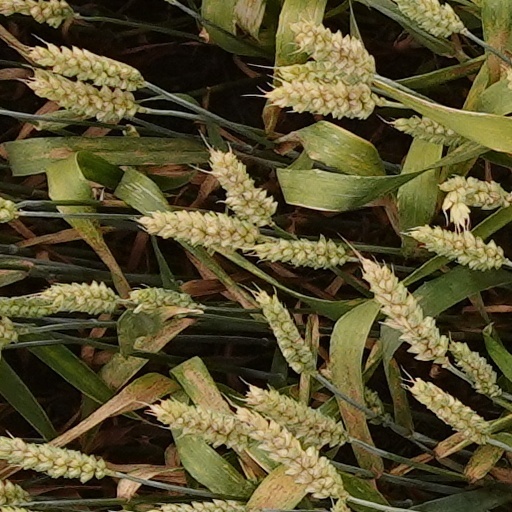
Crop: wheat